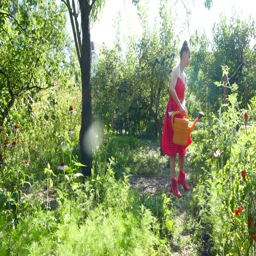
a woman watering plants and herbs in a garden in the summer